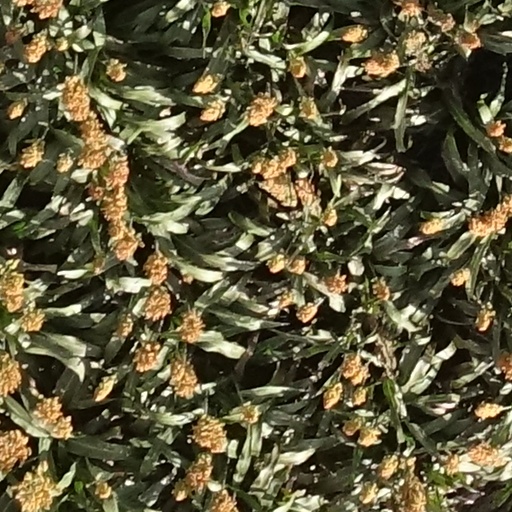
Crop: sorghum